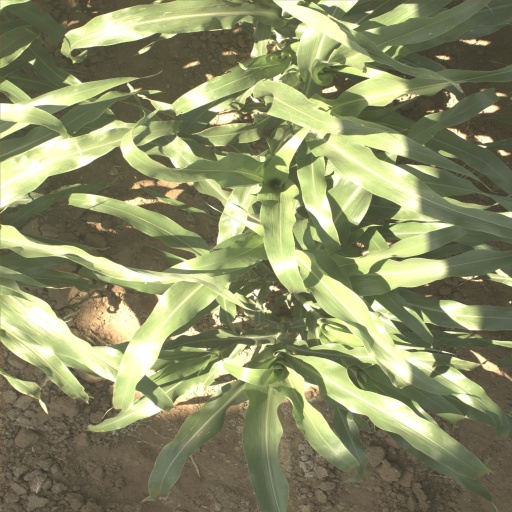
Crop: sorghum